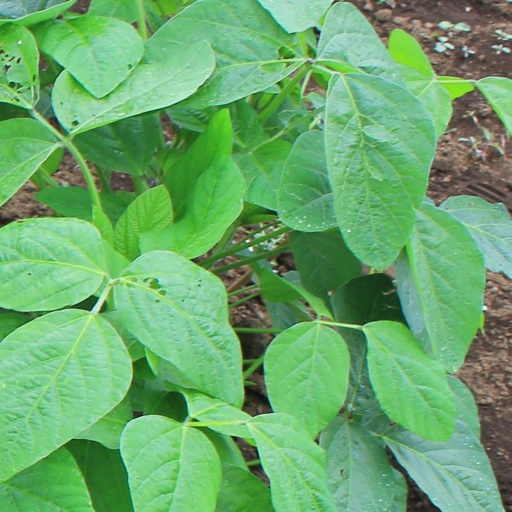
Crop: soybean